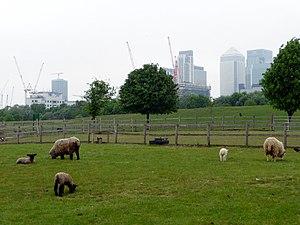
Mudchute Park and Farm est un grand parc urbain et une ferme de Cubitt Town sur l'île aux Chiens dans le quartier londonien de Tower Hamlets, juste au sud de Canary Wharf. C'est une réserve naturelle locale et un site d'importance métropolitaine pour la conservation de la nature.